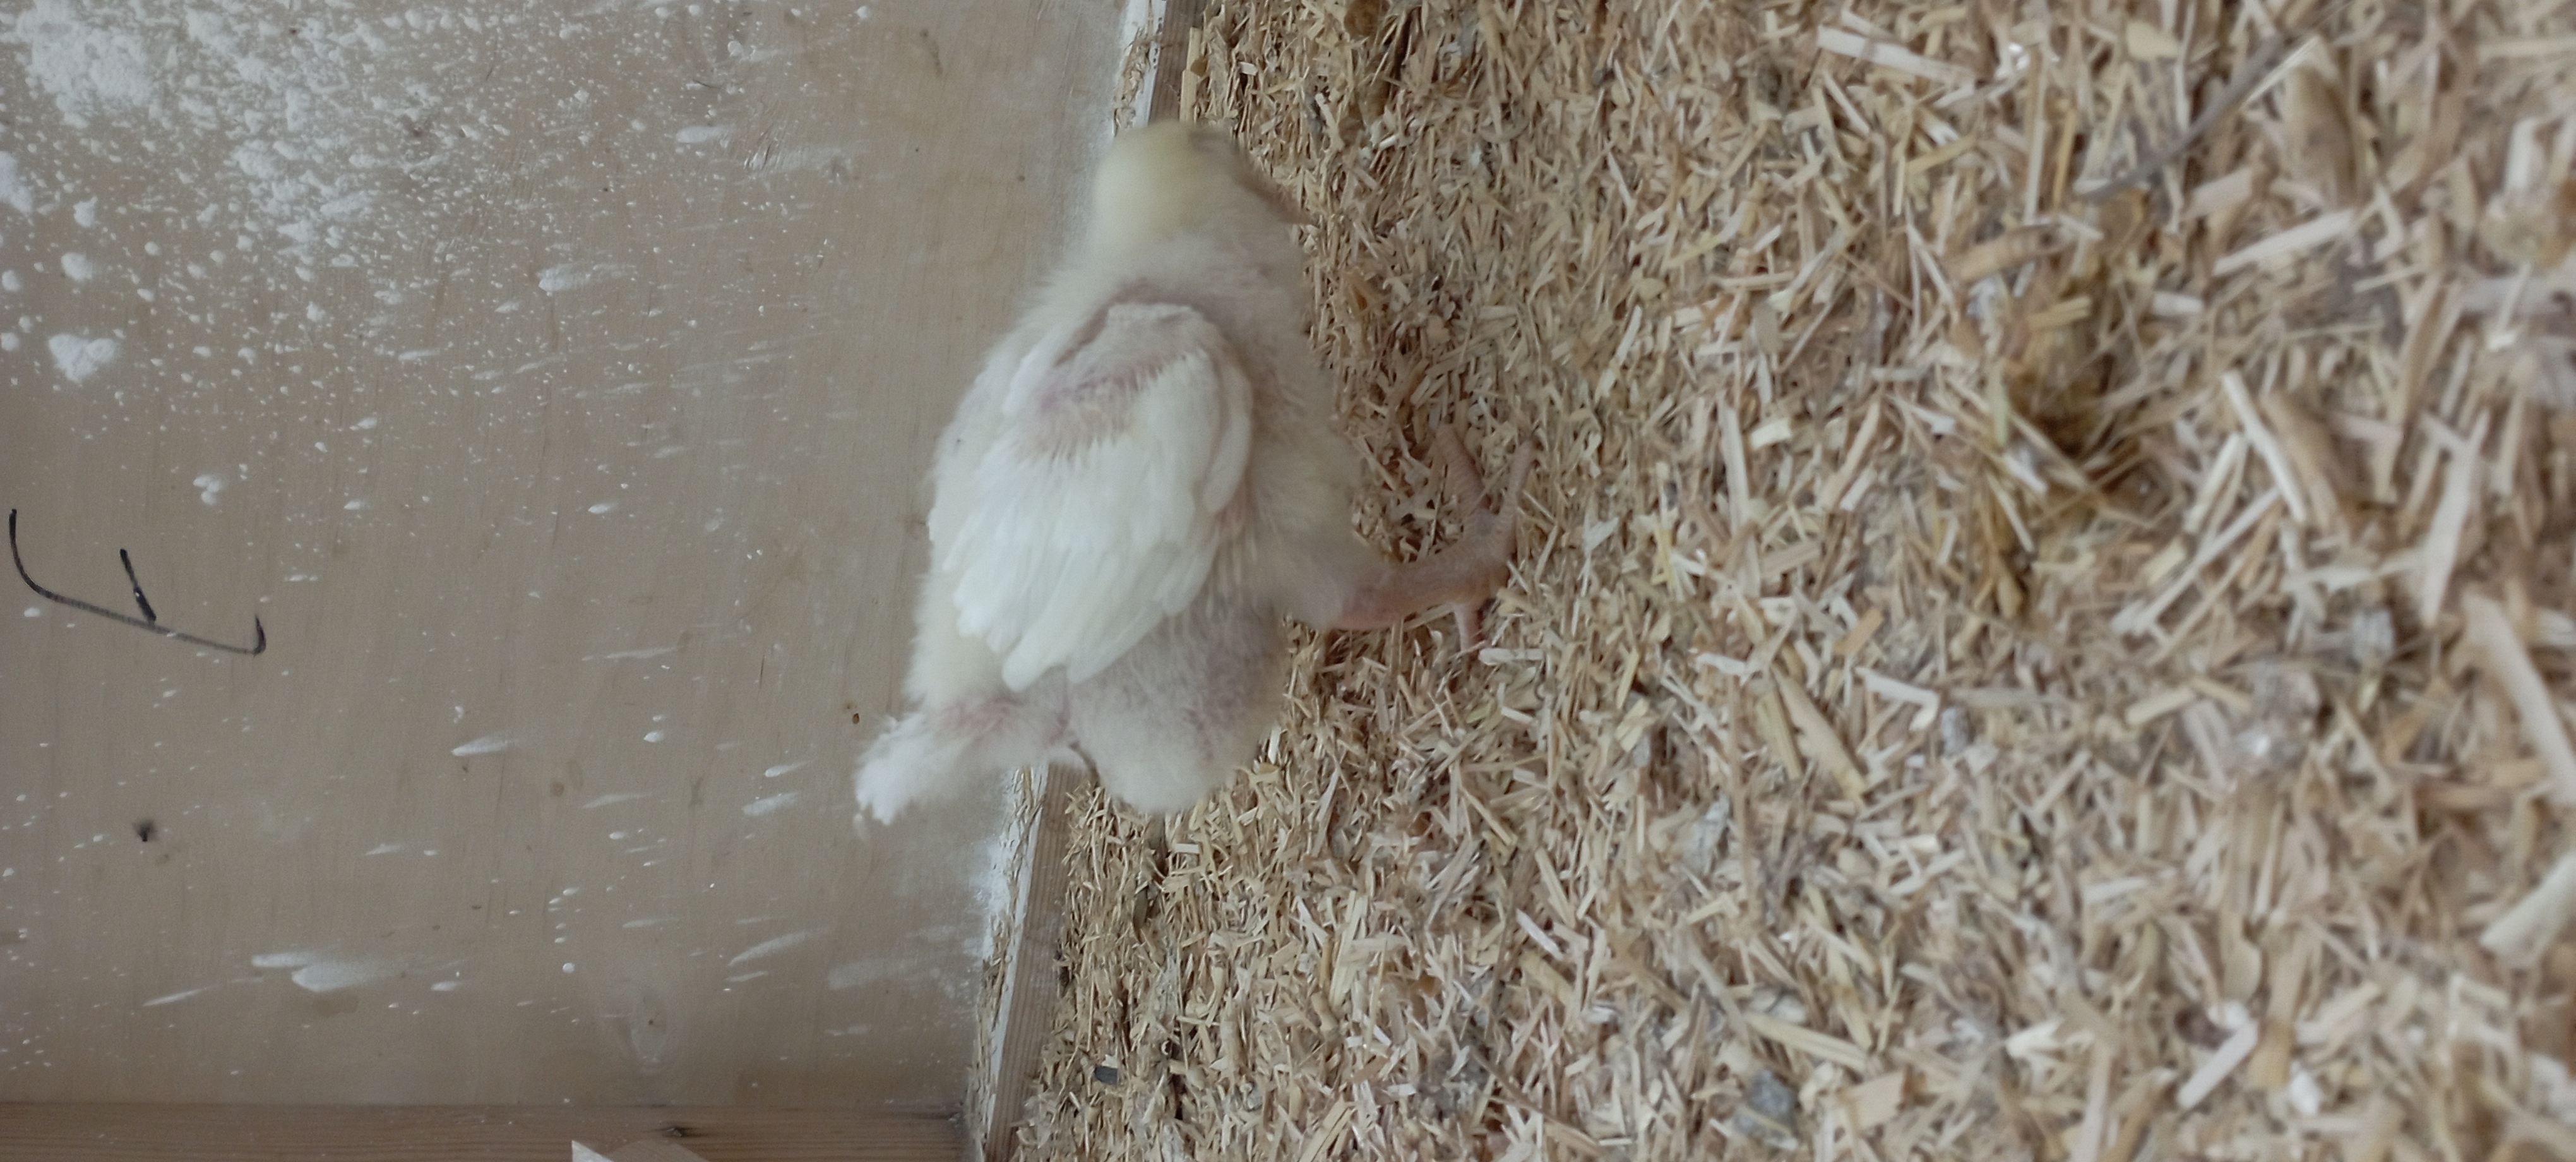
Weight: 344 g